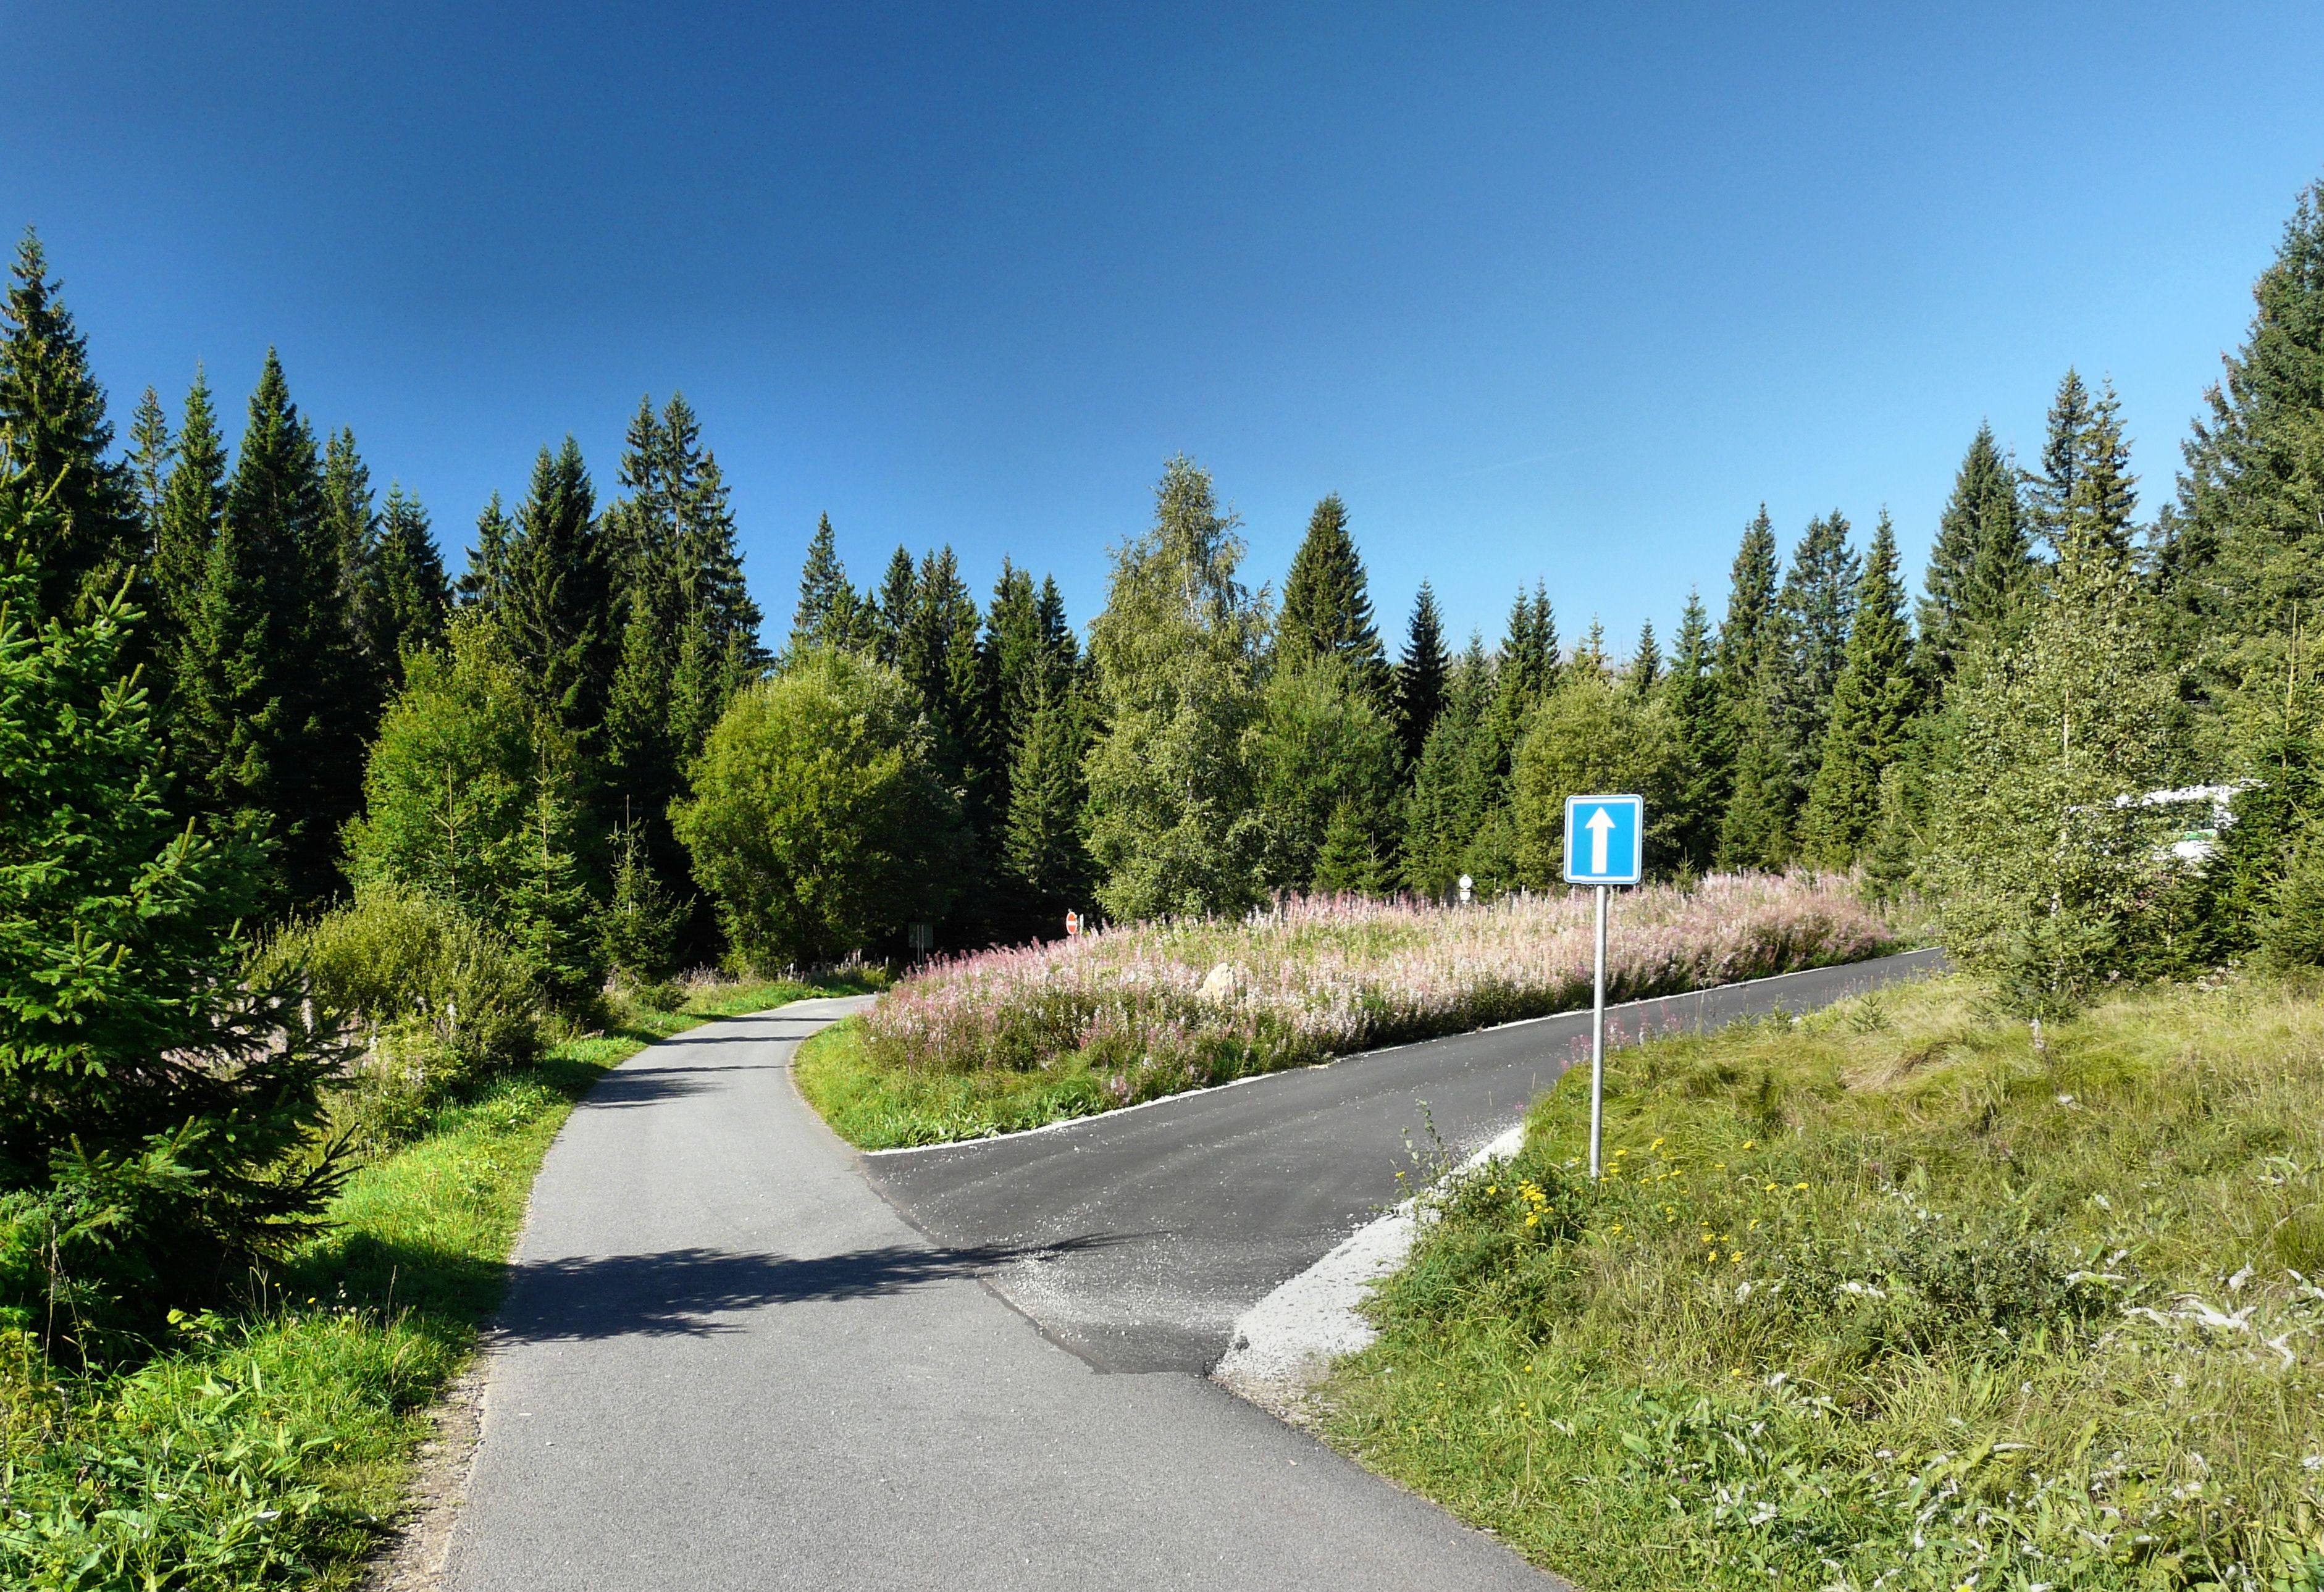
landscape, tree, nature, forest, grass, wilderness, mountain, plant, road, trail, meadow, hill, lake, mountain range, park, peace, tourism, ridge, infrastructure, ecosystem, rural area, mountain pass, umava, woody plant, mountainous landforms, pthe